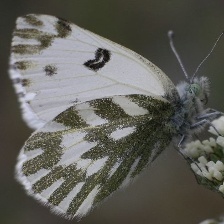
Species: BECKERS WHITE
Butterfly family (ImageNet category): cabbage_butterfly